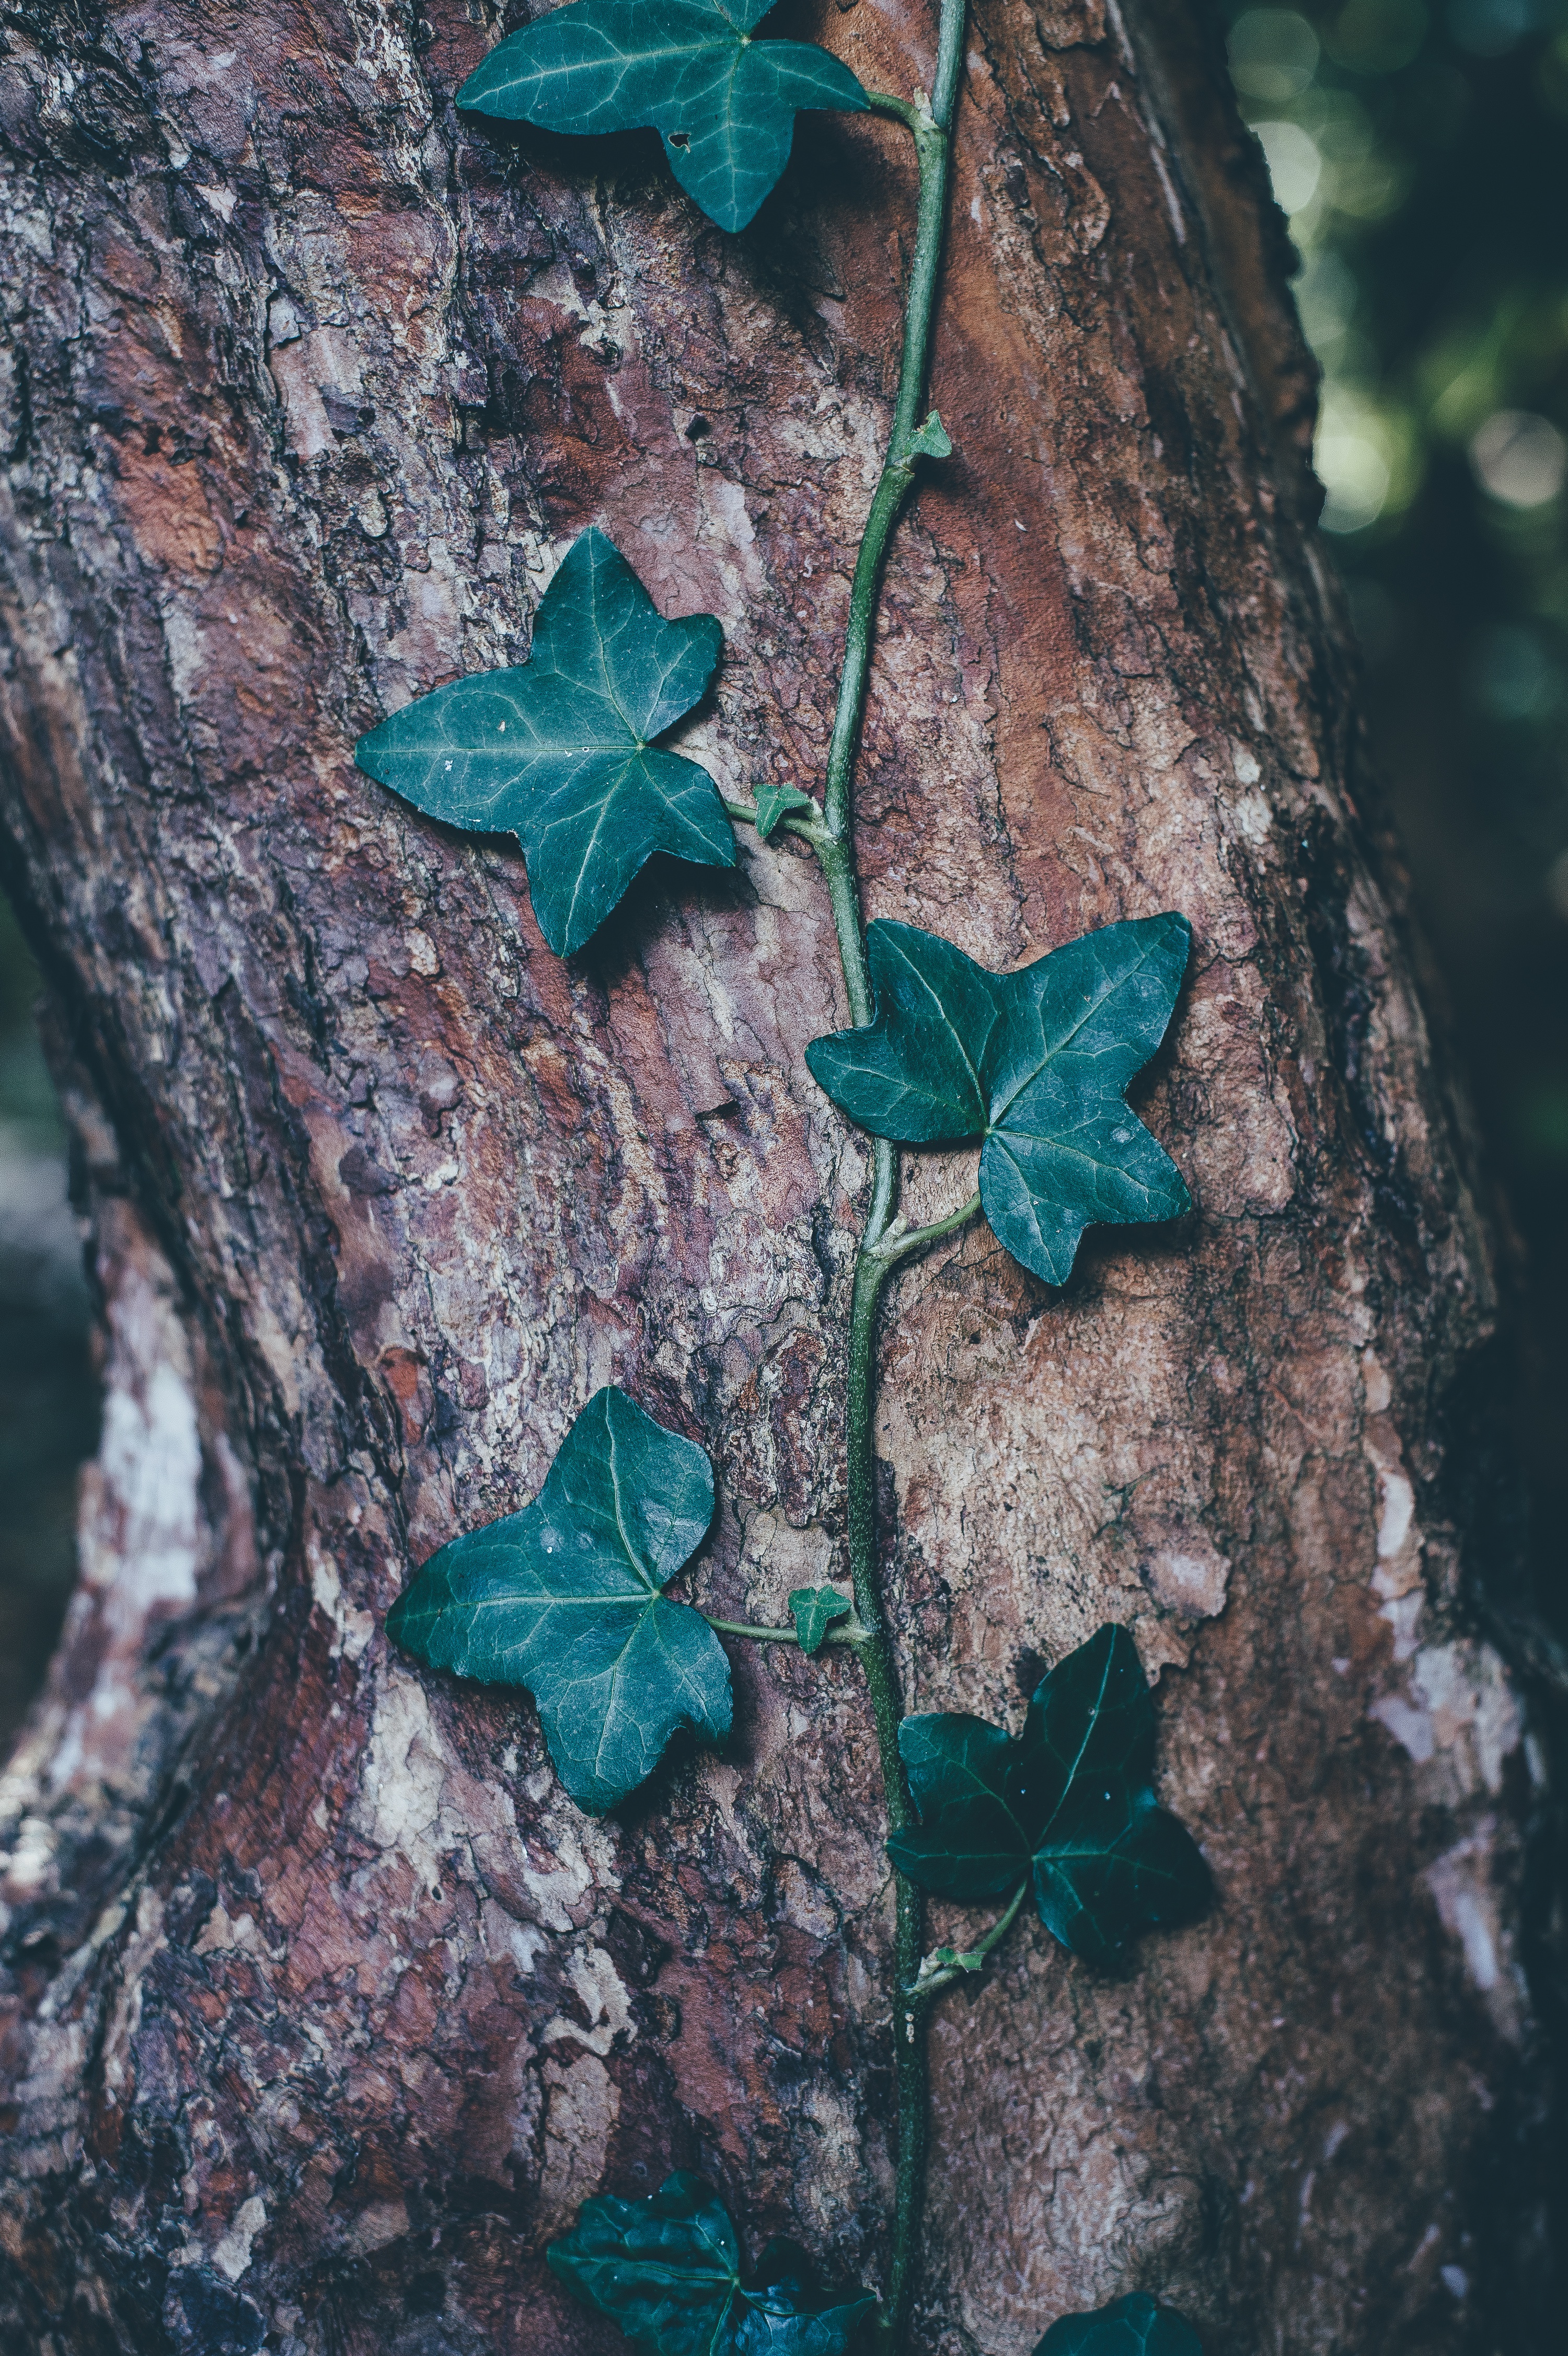
tree, nature, branch, plant, leaf, flower, trunk, green, ivy, autumn, botany, flora, season, fauna, woodland, flowering plant, plant stem, woody plant, land plant